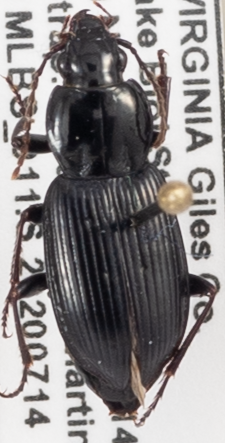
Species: Pterostichus mutus
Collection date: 2020-07-14
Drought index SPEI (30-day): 0.648
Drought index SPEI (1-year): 1.28
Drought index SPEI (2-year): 2.09